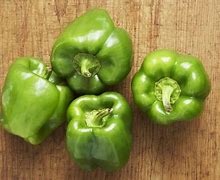
Label: capsicum